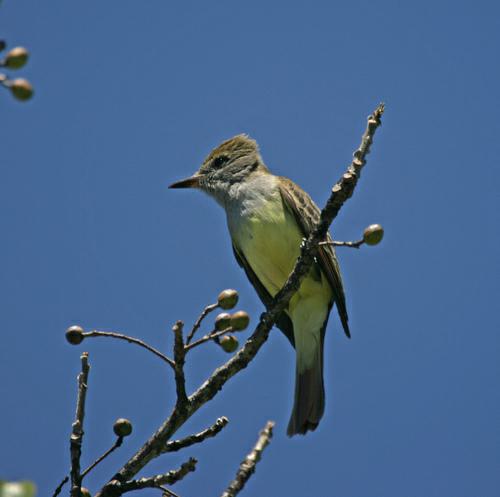
A photo of a great crested flycatcher